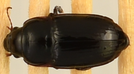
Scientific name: Euryderus grossus
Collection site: Central Plains Experimental Range NEON (CPER), plot CPER_003